Helios

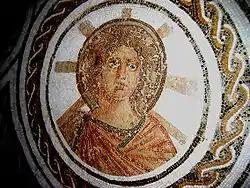
Solar Apollo with the radiant halo of Helios in a Roman floor mosaic, El Djem, Tunisia, late 2nd century

Scholarly focus on the ancient Greek cults of Helios has generally been rather slim, partially due to how scarce both literary and archaeological sources are. L.R. Farnell assumed "that sun-worship had once been prevalent and powerful among the people of the pre-Hellenic culture, but that very few of the communities of the later historic period retained it as a potent factor of the state religion". The largely Attic literary sources used by scholars present ancient Greek religion with an Athenian bias, and, according to J. Burnet, "no Athenian could be expected to worship Helios or Selene, but he might think them to be gods, since Helios was the great god of Rhodes and Selene was worshiped at Elis and elsewhere".Aristophanes' "Peace" (406–413) contrasts the worship of Helios and Selene with that of the more essentially Greek Twelve Olympians.